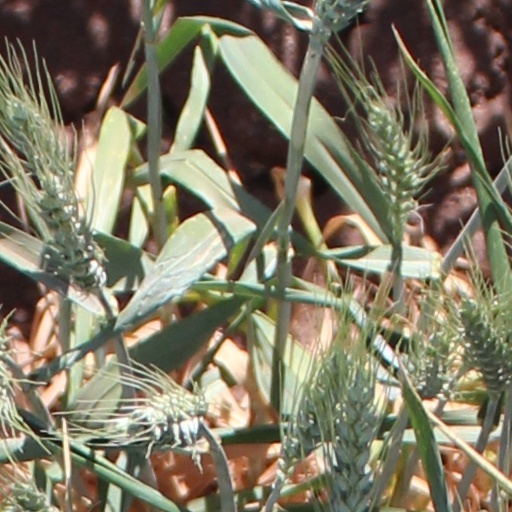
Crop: wheat